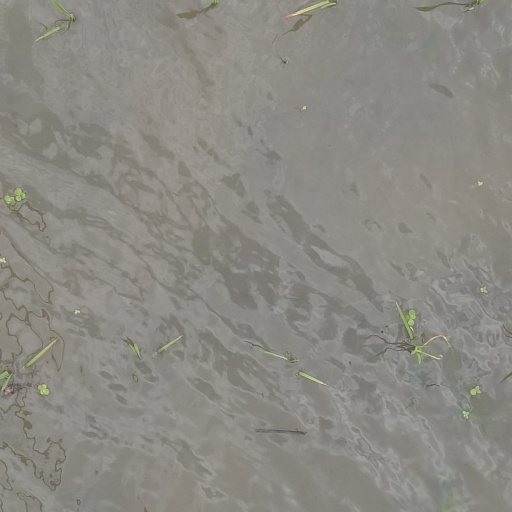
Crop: rice